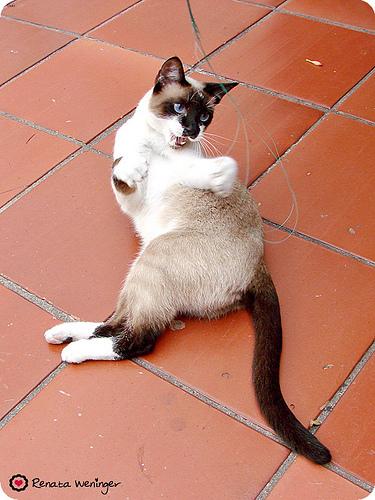
Breed: Siamese